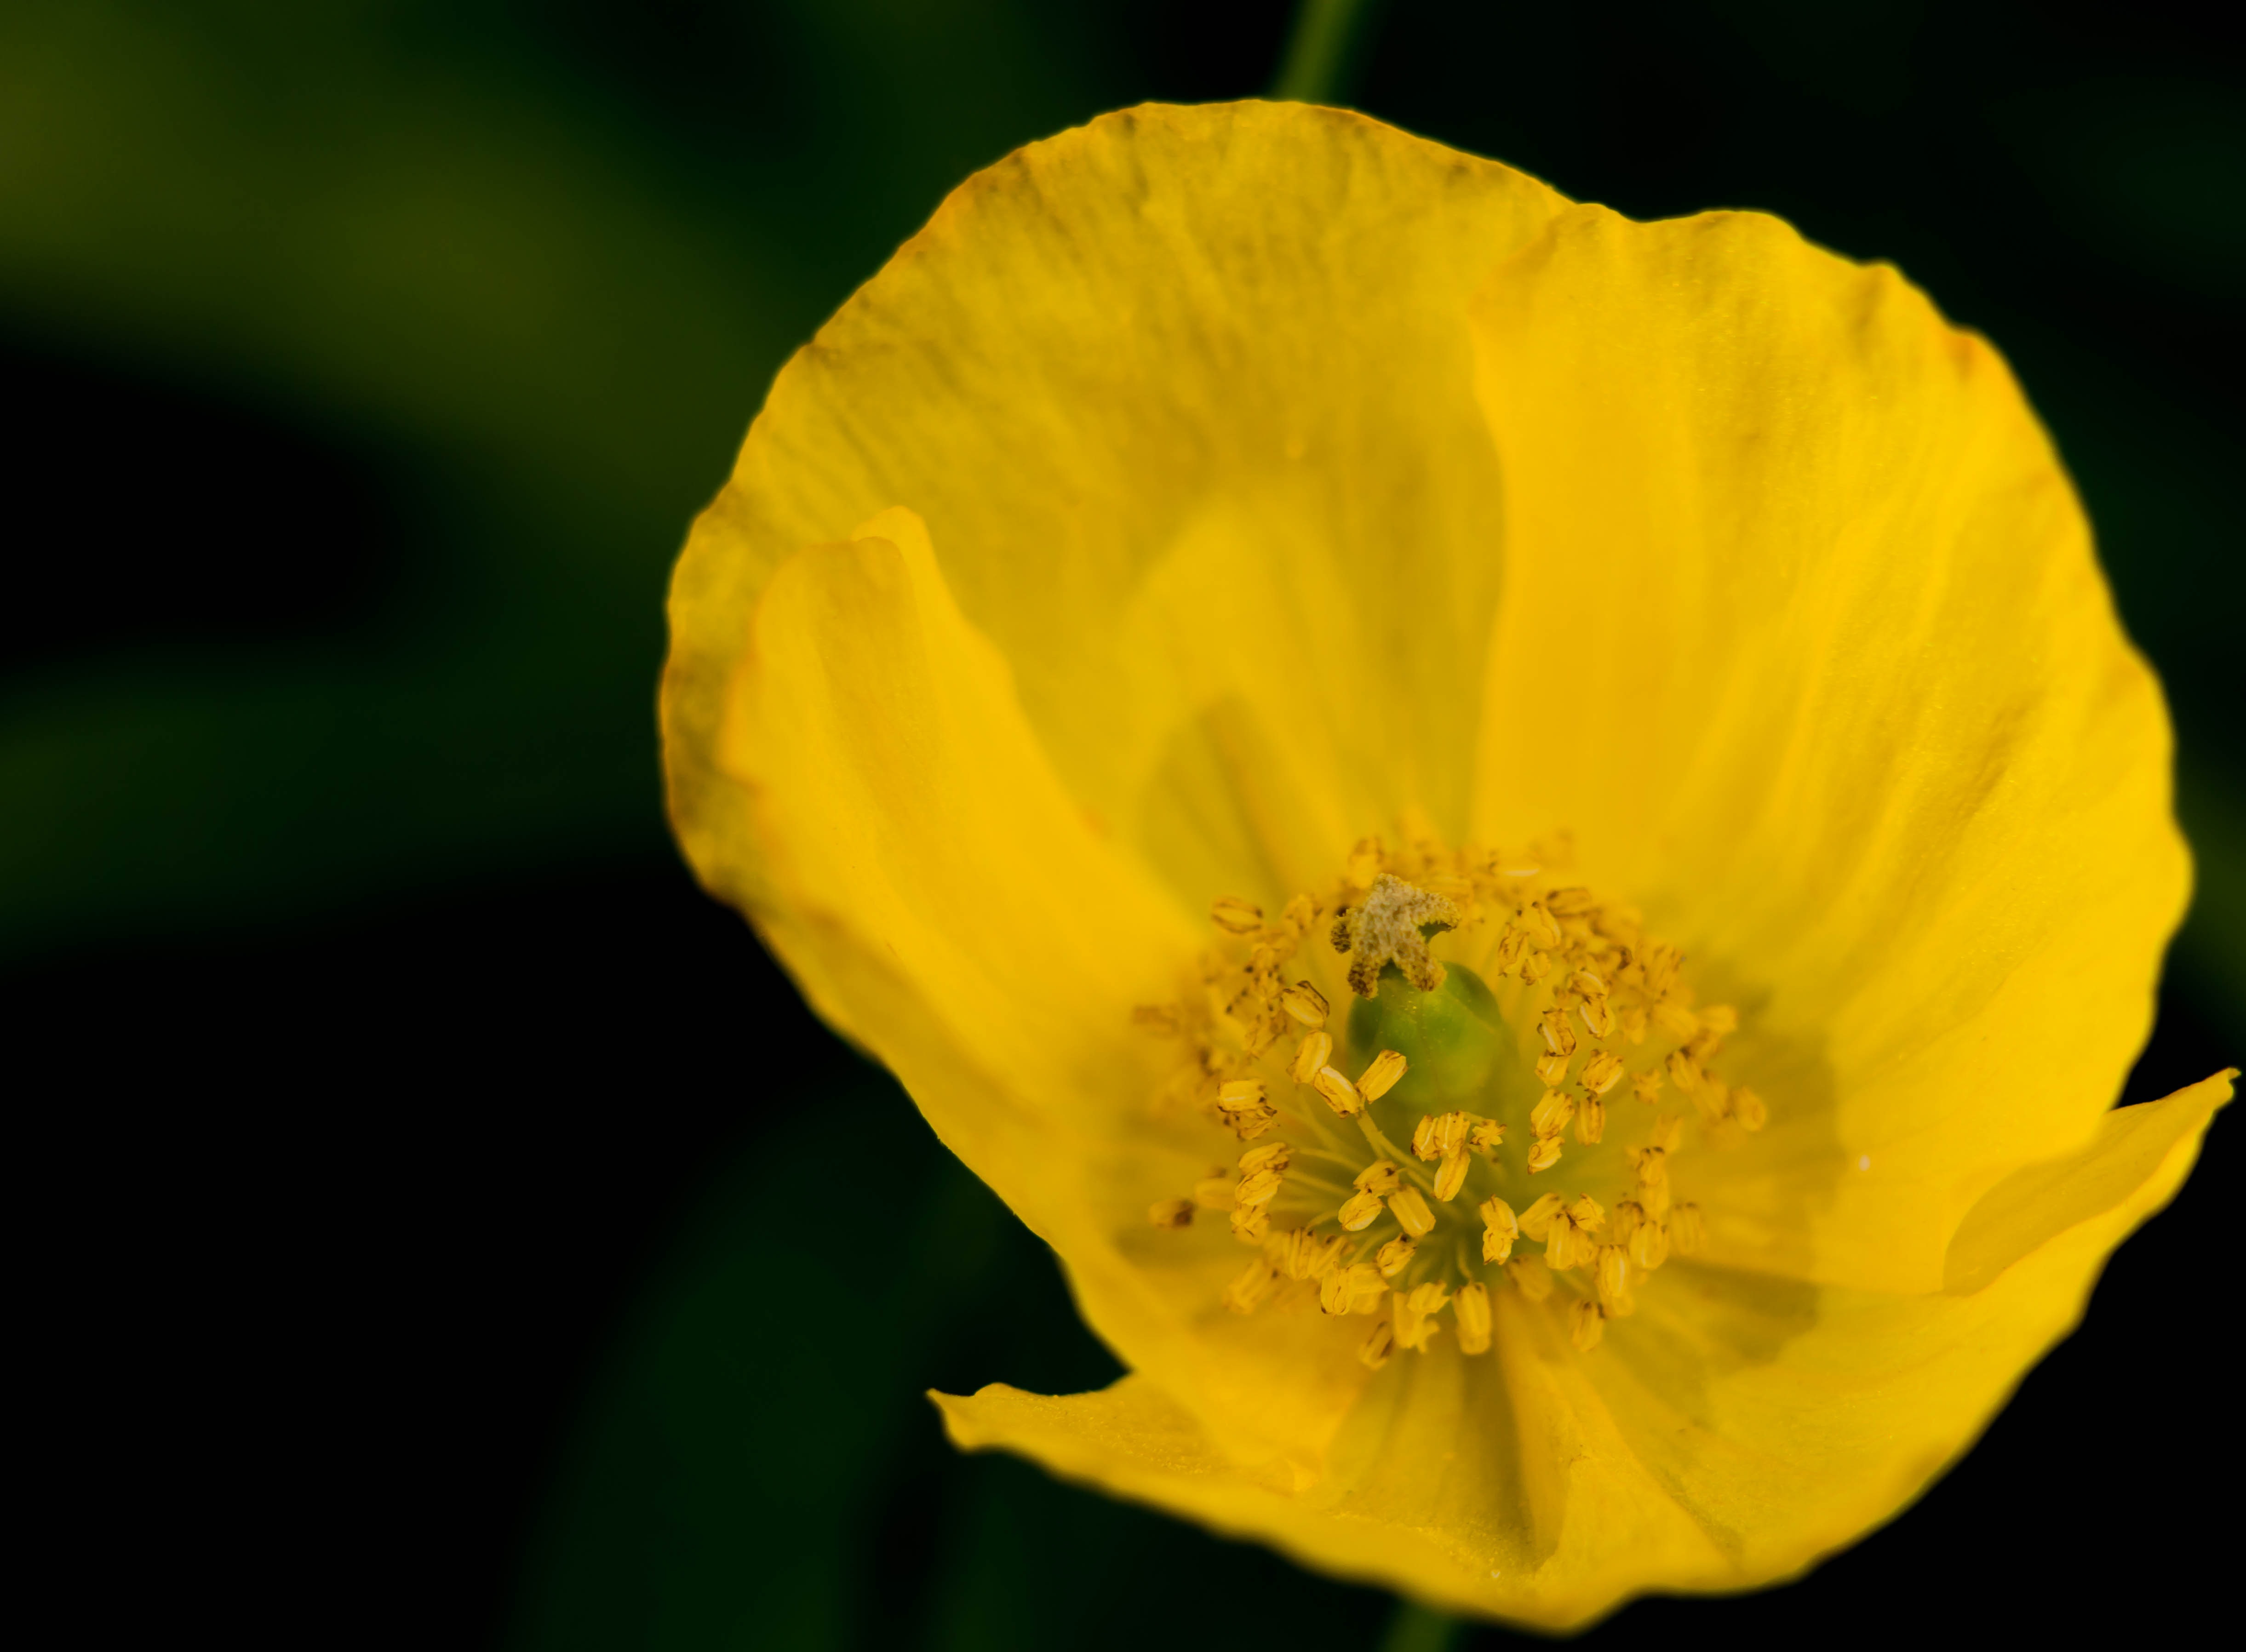
nature, plant, flower, petal, macro, yellow, flora, wildflower, poppy, macro photography, flowering plant, plant stem, land plant, poppy family, large flowered evening primrose